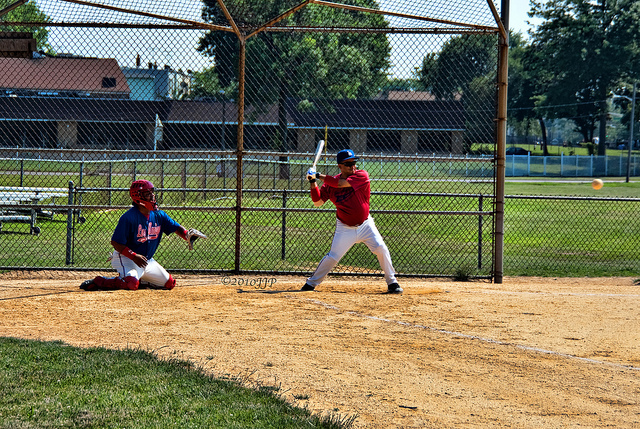
thanh niên áo đỏ đang cầm gậy bóng chày đứng trên sân